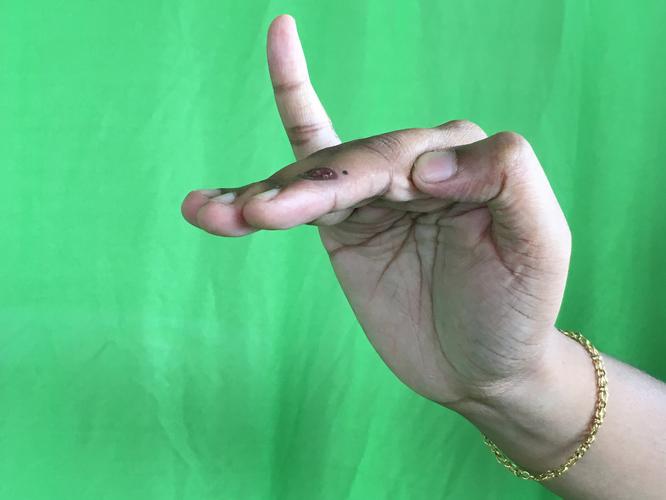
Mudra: Hamsapaksha
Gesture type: double_hand